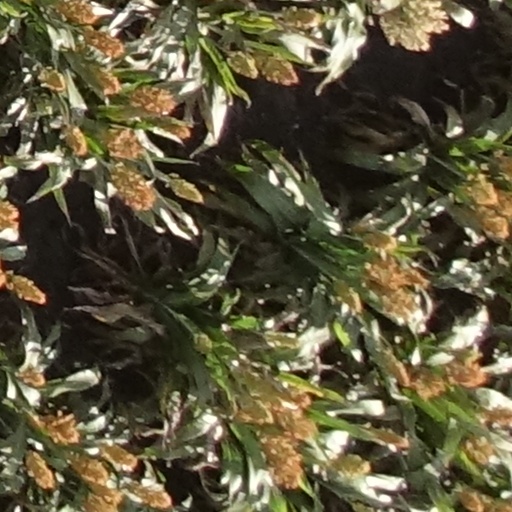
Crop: sorghum